Returned: Child Soldiers of Nepal's Maoist Army

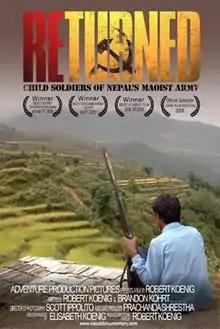
Theatrical release poster

Returned: Child Soldiers of Nepal's Maoist Army is a 2008 documentary film directed by American filmmaker Robert Koenig, and written by Robert Koenig and Brandon Kohrt. The documentary premiered in Hollywood, CA at Grauman's Egyptian Theatre in 2008 at the 5th Annual Artivist Film Festival, where it won the Artivist Award for Children's Advocacy. "Returned" also won the award for Best Documentary Short at the Atlanta Underground Film Festival that same year.